Echoes of Valor III

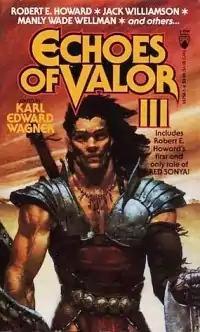
cover of the first edition

Echoes of Valor III is an anthology of fantasy stories, edited by Karl Edward Wagner. It was first published in paperback by Tor Books in September 1991.